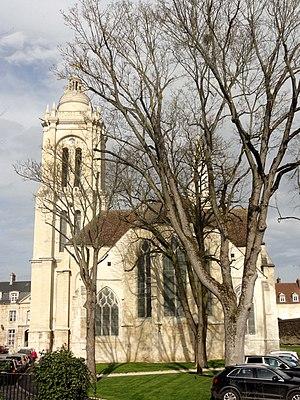
Église Saint-Pierre de Senlis - voir titre.
L'église Saint-Pierre est une ancienne église catholique située à Senlis, en France. Elle a été désaffectée à la Révolution et connut de différentes affectations, notamment celle de marché couvert. Salle polyvalente municipale depuis 1979, elle a été fermée au public en 2009 en raison de son mauvais état, puis rouverte en mai 2017 après huit années de travaux.